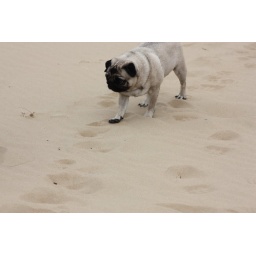
A day on the Freshfields near Liverpool with our inlaws, their dog Jas and our spaniel (Maggie) and pug (Parker).